GameCenter CX

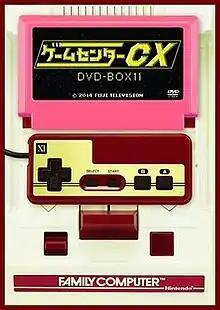
Cover for the 11th DVD Boxset, depicting a Famicom, controller and cartridge. The use of the Famicom on the cover was approved by Nintendo.

, also known as Retro Game Master in other regions, is a Japanese gaming-variety show television program produced by Fuji Television and . The name is a combination of "game center" (the Japanese term for an arcade) and Fuji TV's call sign, JOCX-TV. It stars Shinya Arino, a member of comedy duo Yoiko, who plays home console video games from previous decades and usually attempts to get the game's ending within a single day. The show has been on-air since November 4, 2003, with a new episode airing bi-weekly at Thursday midnight on Fuji TV One. As of 2023, 20 DVD sets have been released in Japan. In 2008, Fuji TV was looking for international distributors for subtitled DVDs.